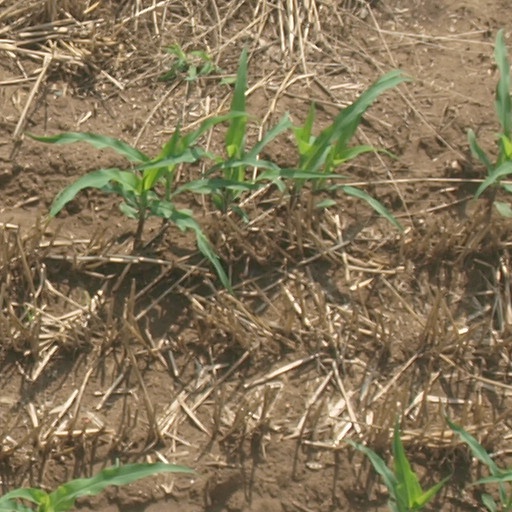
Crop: maize; corn